Rattan (film)

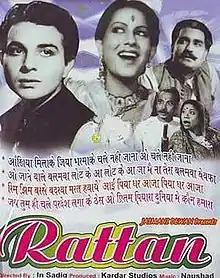

Rattan or Ratan is a 1944 Indian film, directed by M. Sadiq, produced by Abdul Rashid Kardar, and starring Swaran Lata, Karan Dewan and Amir Bano.